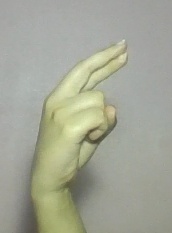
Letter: zay